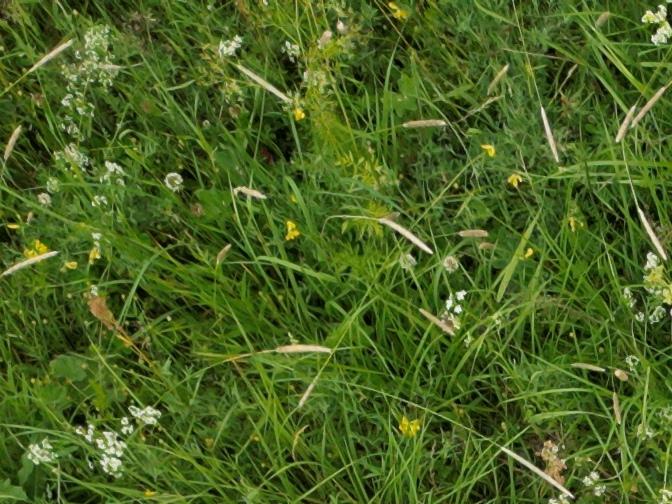
Flowers visible: yarrow flowers, yarrow flowers, yarrow flowers, yarrow flowers, yarrow flowers